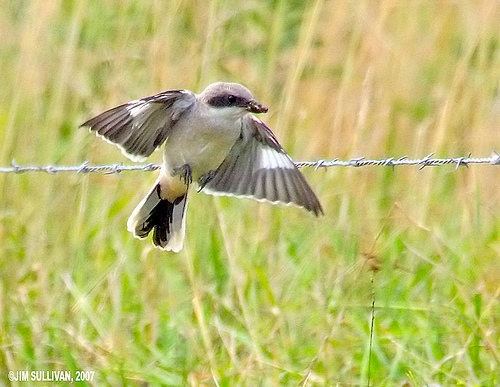
the bird has a dark gray eye patch, with a white breast.
this bird has a white belly and breast, with a gray crown and black inner retrices.
small grey and white bird, wide white wing band, split tail.
this bird has a white belly and breast with a grey crown and short pointy bill.
this smaller bird is white and has brown wings
this bird has wings that are grey and has a white belly
this bird has a large head and yellow undertail coverts, with a white patch across each wing.
this bird has a black cheekpatch, soft gray plumage, and strikingly black inner retrices.
this bird has wings that are brown and has a white belly
this bird has wings that are grey and has a white belly
Species: Loggerhead Shrike